Park Place, Berkshire

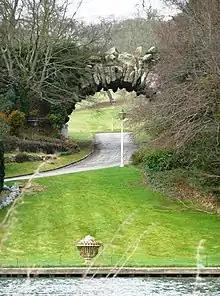
Conway's Bridge

The estate was purchased by Henry Seymour Conway in 1752 and he made extensive improvements. Humphrey Gainsborough, brother of the artist Thomas Gainsborough, designed Conway's Bridge, built in 1763 at Park Place. The rustic arched stone structure close to the River Thames was built with stone taken from the ruins of Reading Abbey and still carries traffic on the road between Wargrave and Henley-on-Thames.